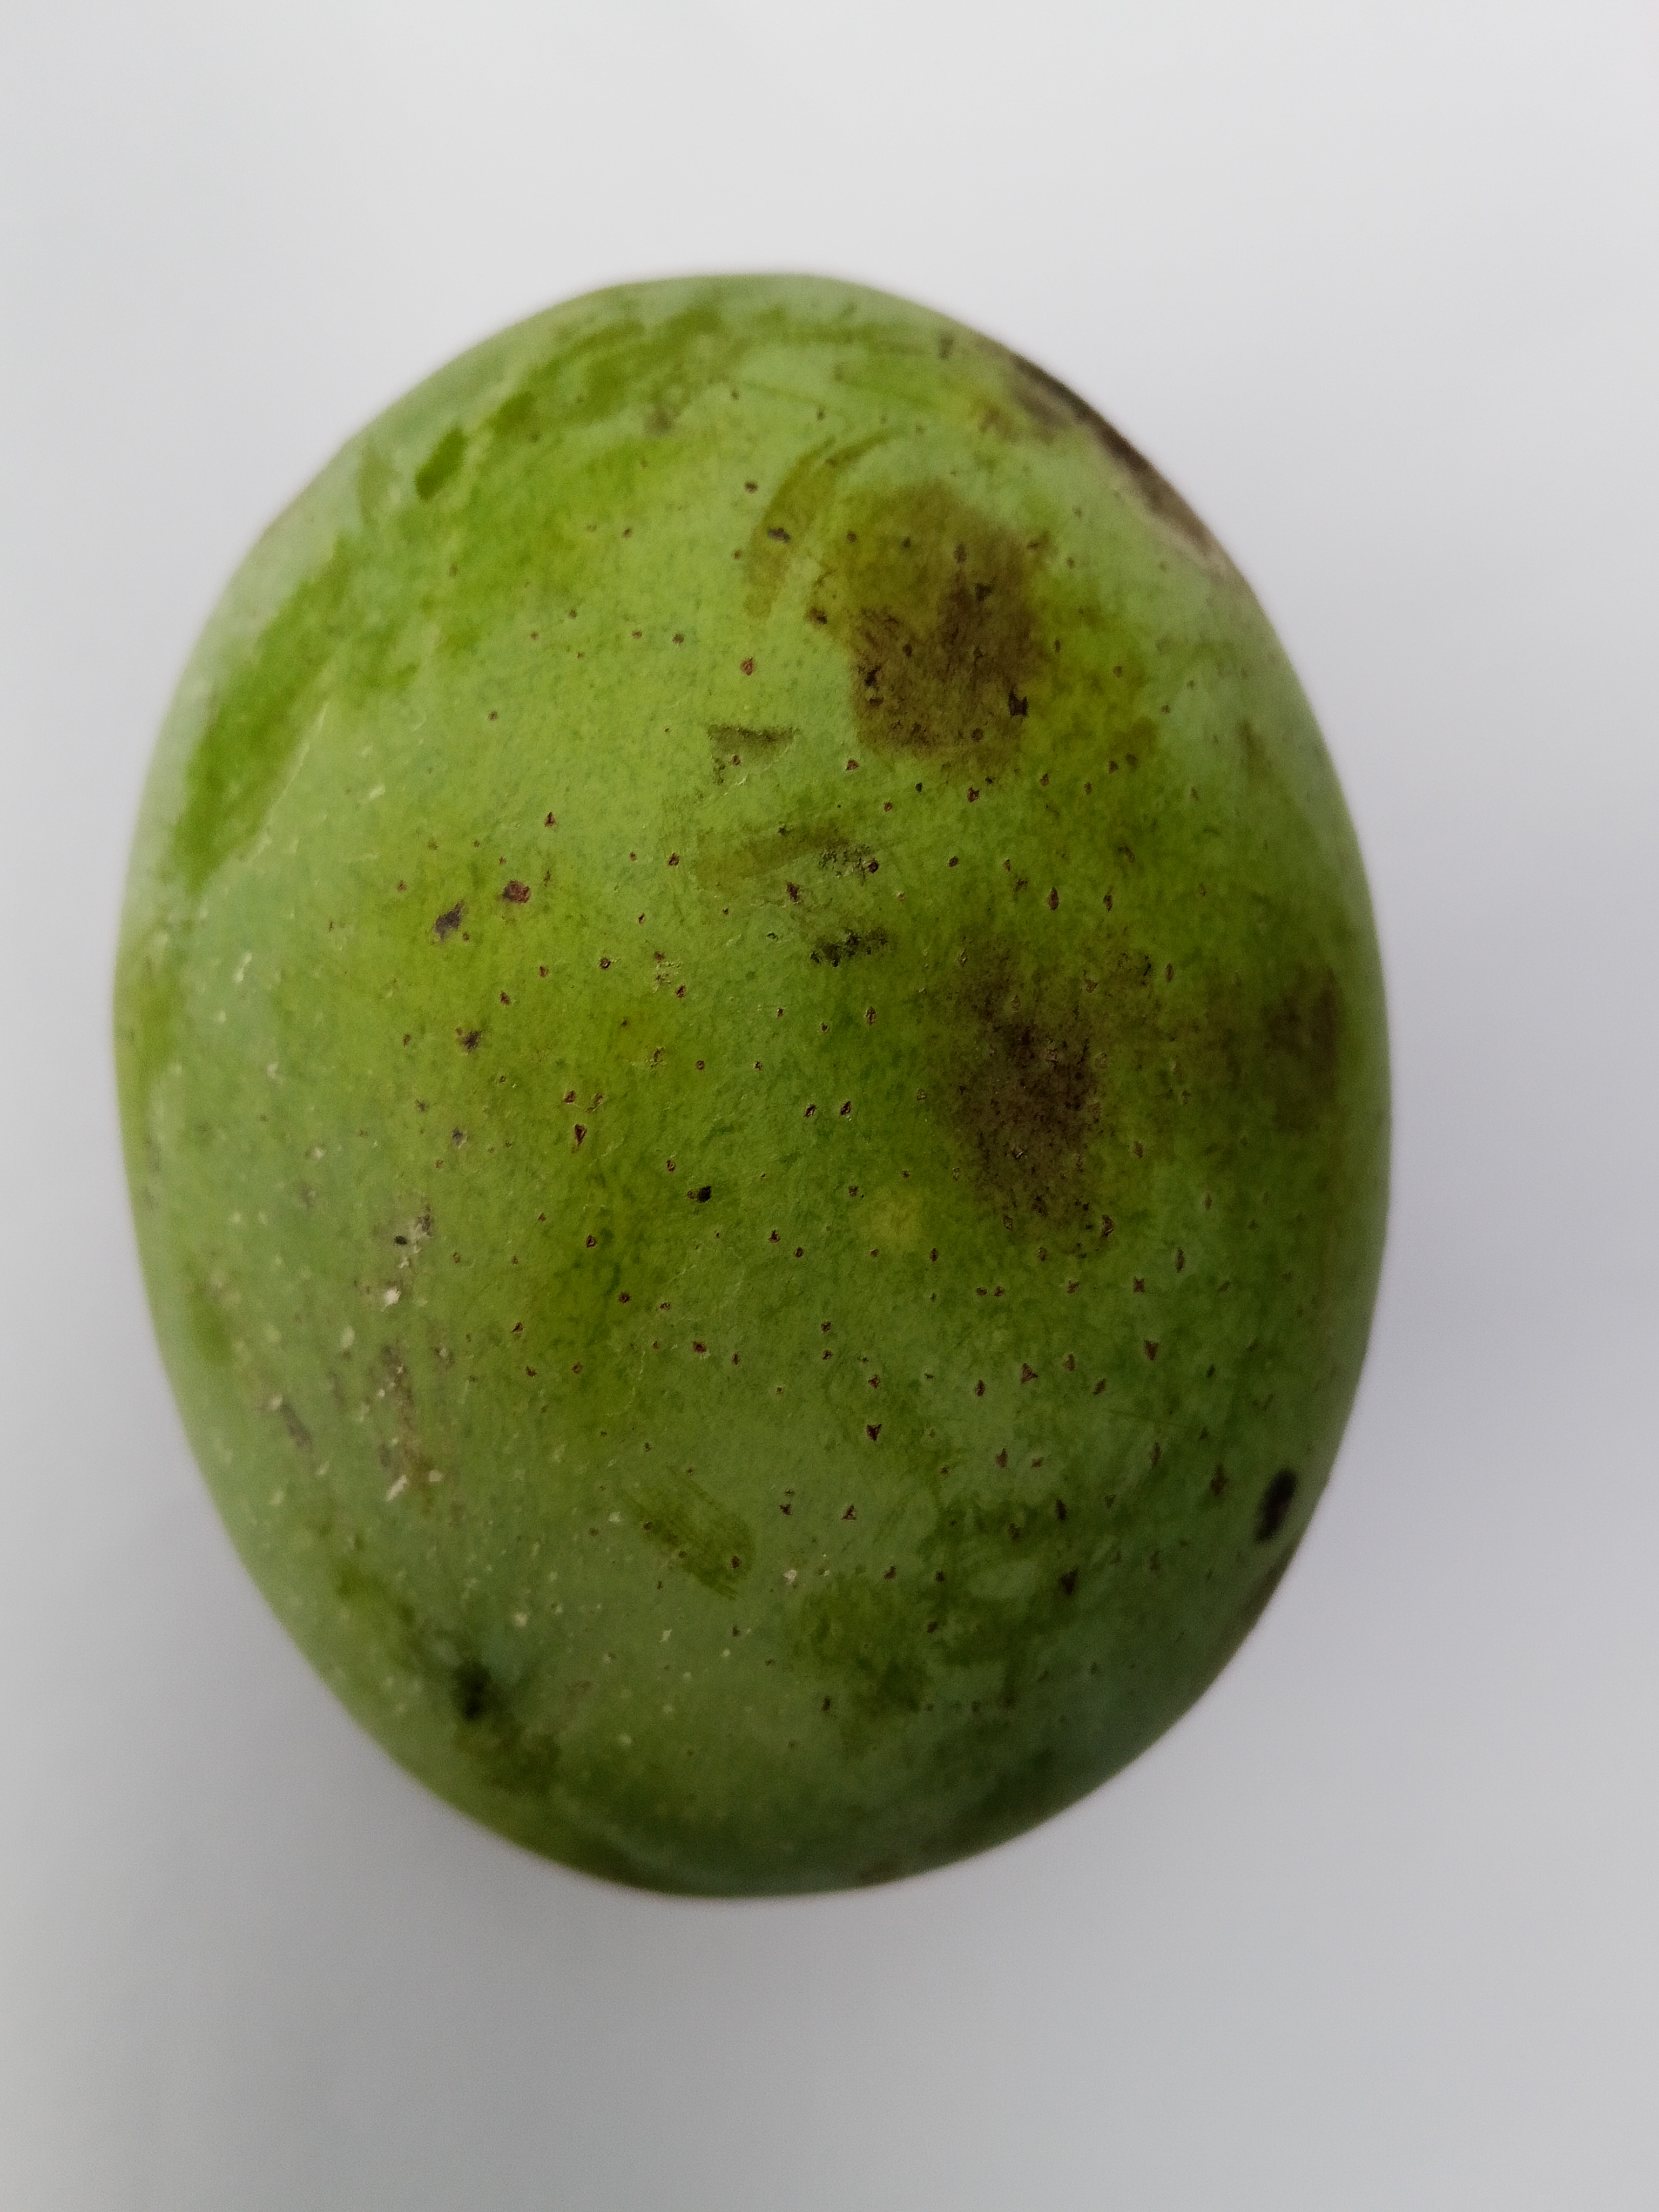
Mango variety: Langra